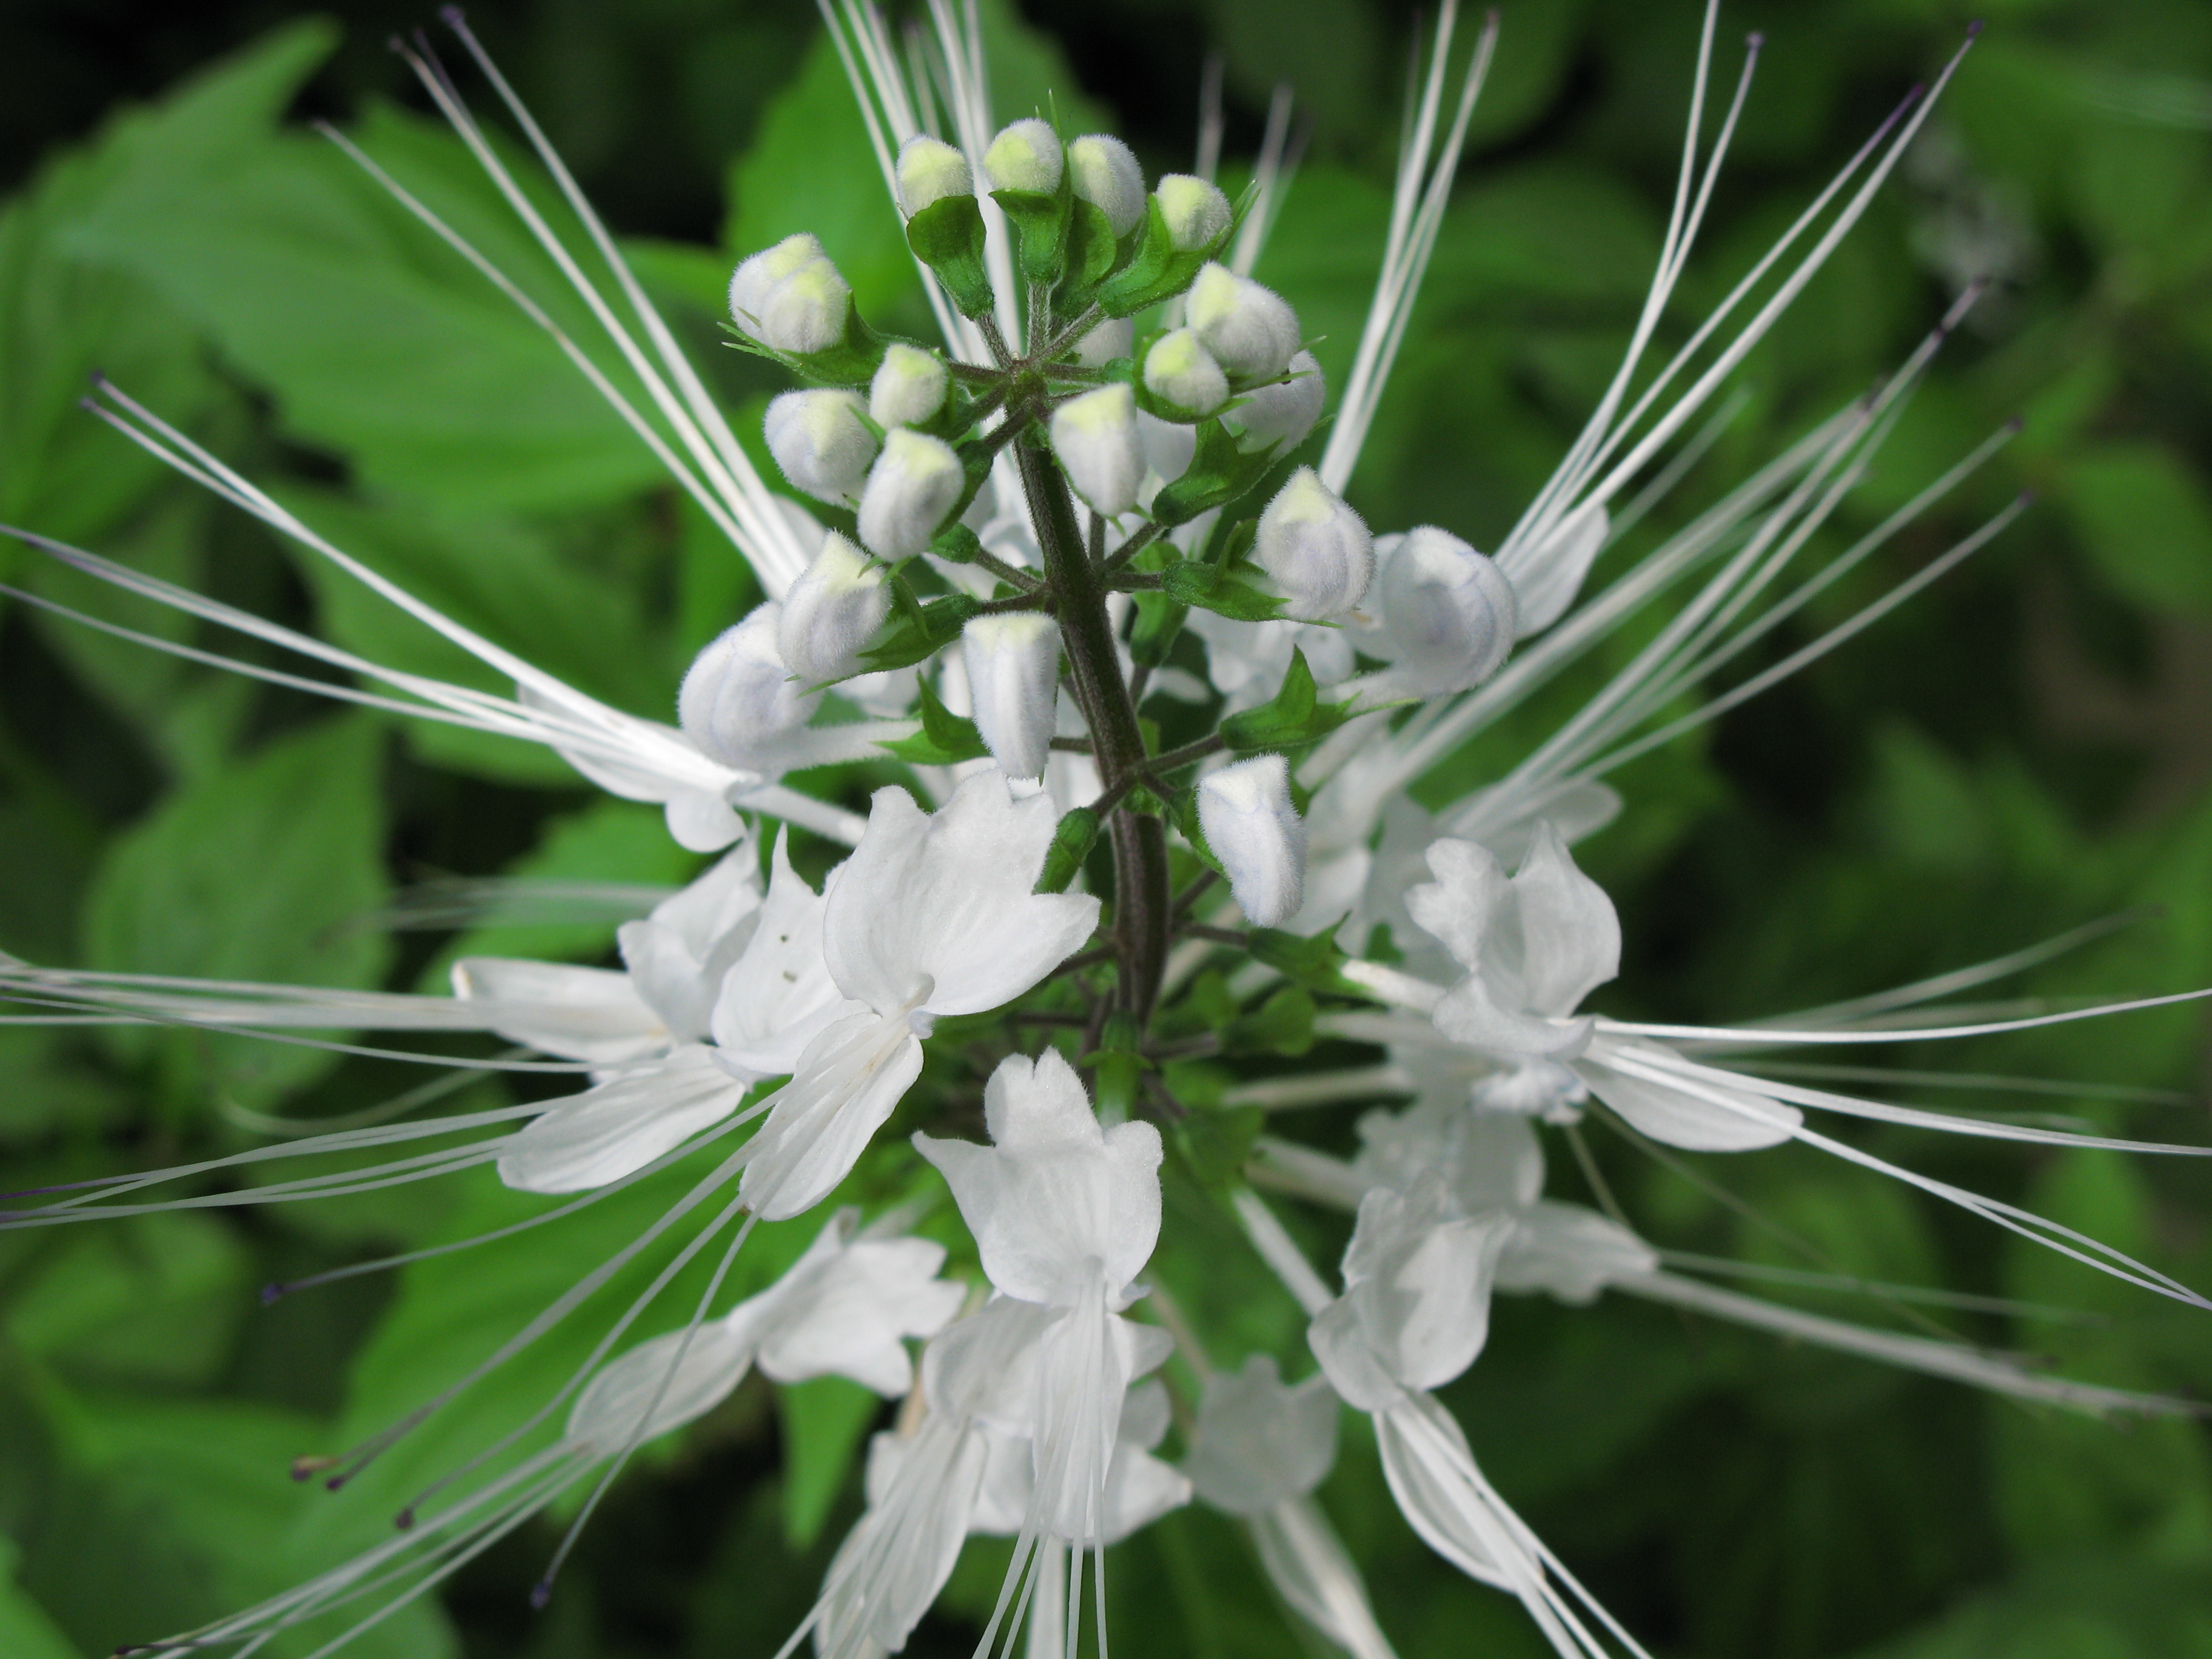
plant, white, flower, high, herb, produce, vegetable, botany, flora, wildflower, cats, whiskers, shrub, hires, flowerpicturesnolimits, hi, res, powershotg7, flowering plant, land plant